New York Classical Theatre

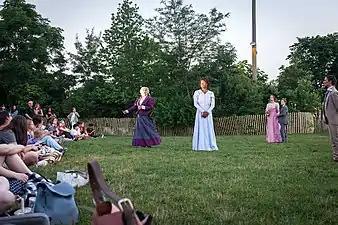
The Importance of Being Earnest performed in Brooklyn Bridge Park

New York Classical Theatre is the only all-free professional off-Broadway theatre in NYC. Founded by Stephen Burdman, the company has presented more than 700 free performances of works by Shakespeare and other classical playwrights including Aphra Behn, Chekhov, Farquhar, Jarry, Marivaux, Molière, Schiller, Shaw and Sheridan. Over the past 19 seasons, nearly 250,000 people have experienced 39 free New York Classical productions outdoors in Central Park, Prospect Park, The Battery, Rockefeller Park, Brooklyn Bridge Park, Carl Schurz Park and on Governors Island, and indoors at Brookfield Place.